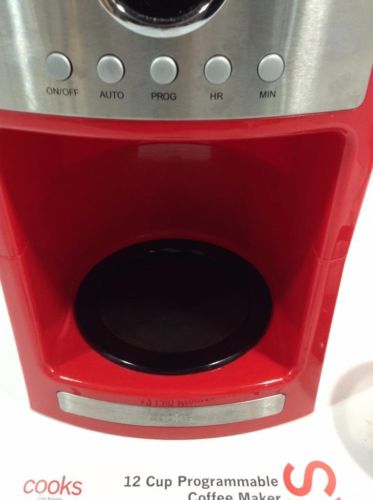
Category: coffee maker